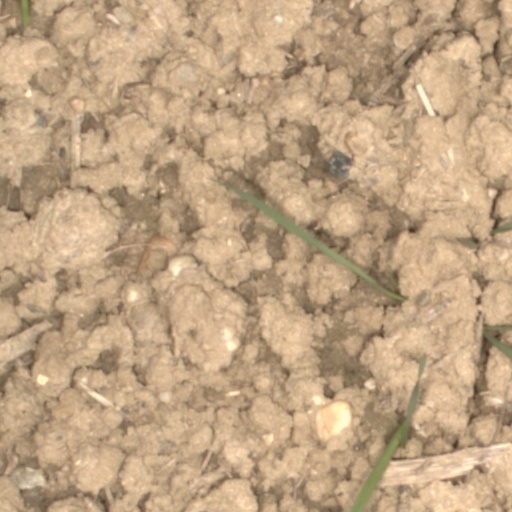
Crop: wheat